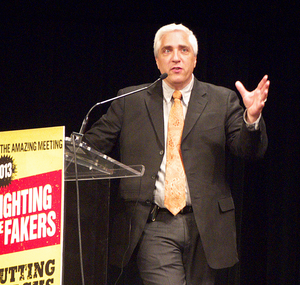
Steven P. Novella, né le 29 juillet 1964, est un professeur américain de neurologie. Steven Novella est célèbre pour son implication dans le mouvement sceptique, et plus particulièrement parce qu'il est l'hôte du podcast The Skeptics' Guide to the Universe et l'un des auteurs d'un livre du même nom.